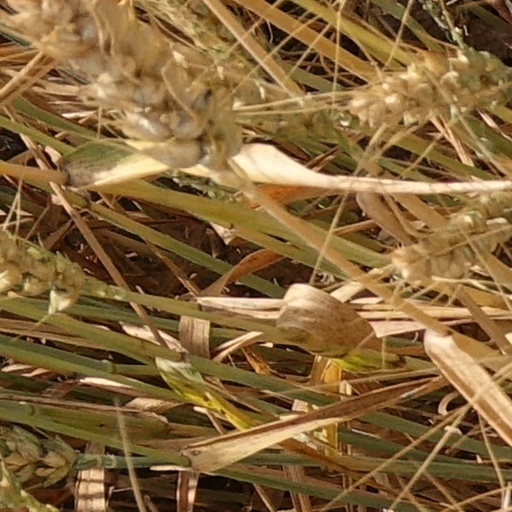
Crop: wheat